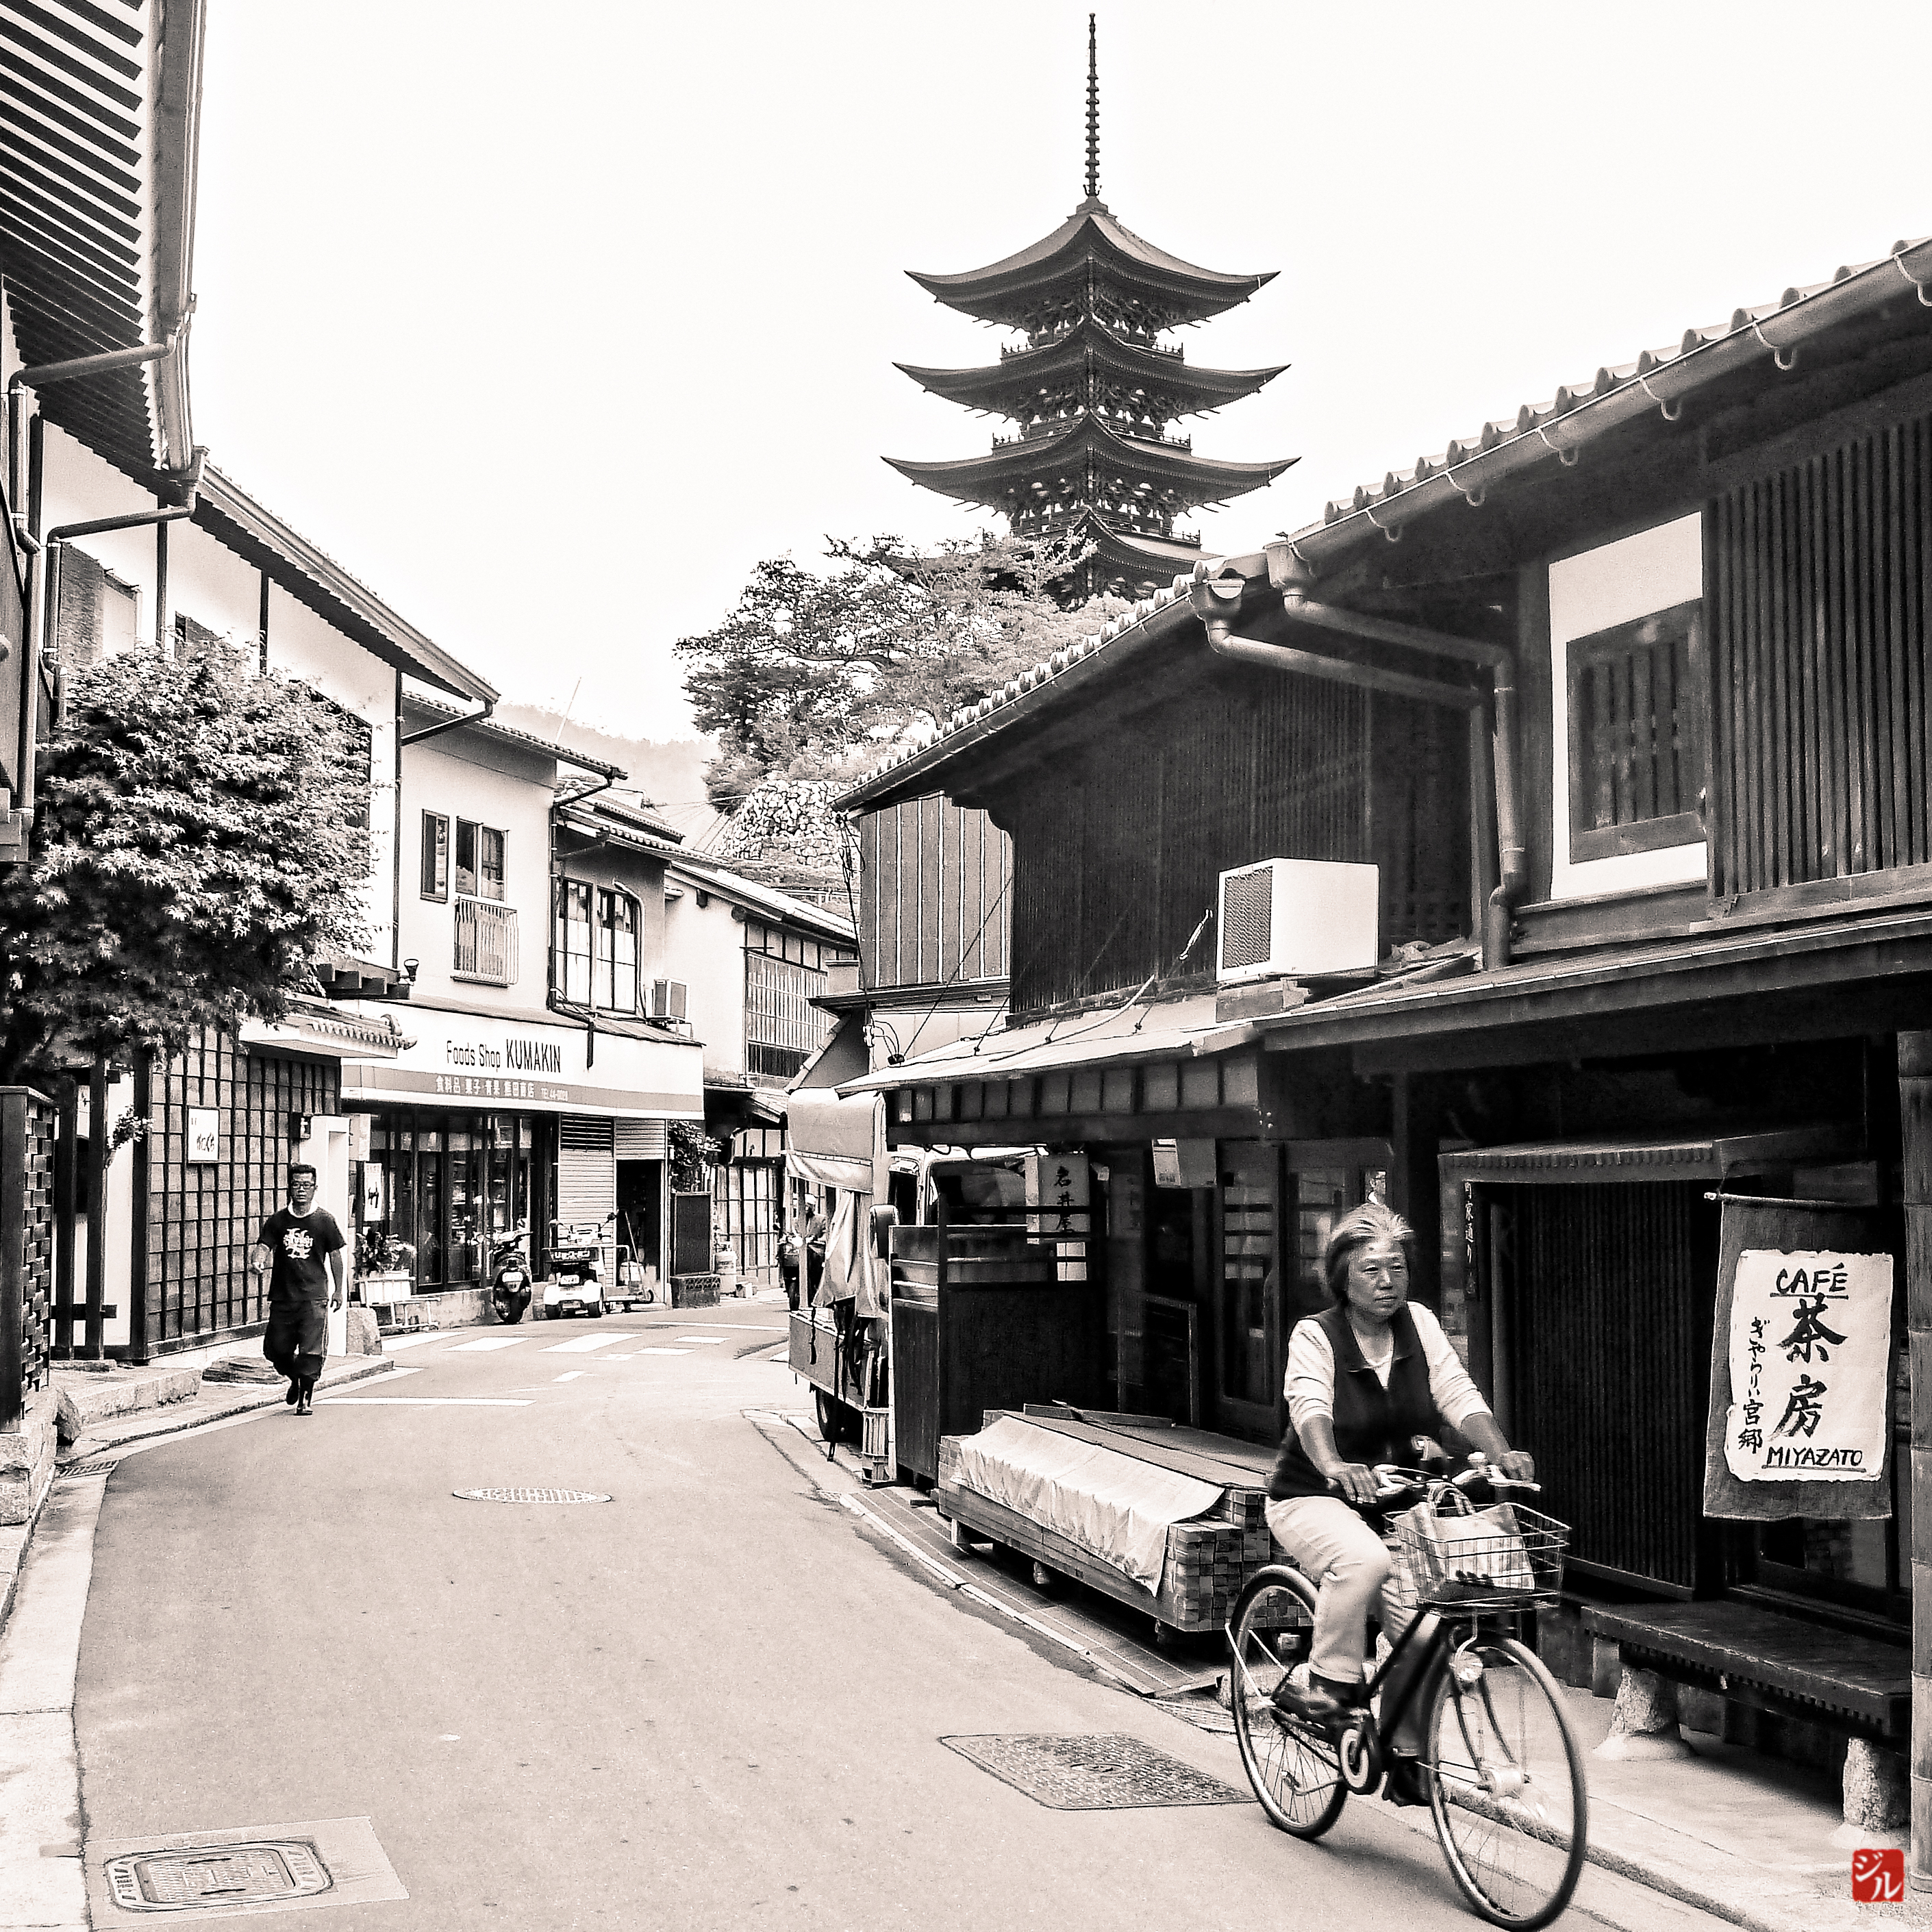
black and white, road, street, town, city, vehicle, monochrome, japon, shrine, hiroshima, miyajima, tori, itsukushima, neighbourhood, monochrome photography, residential area, human settlement